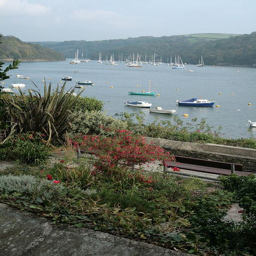
a port at the mouth